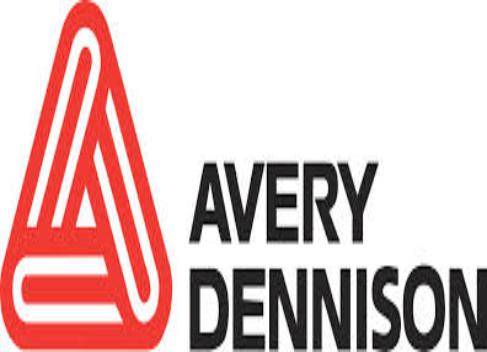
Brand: avery dennison-1
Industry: Others